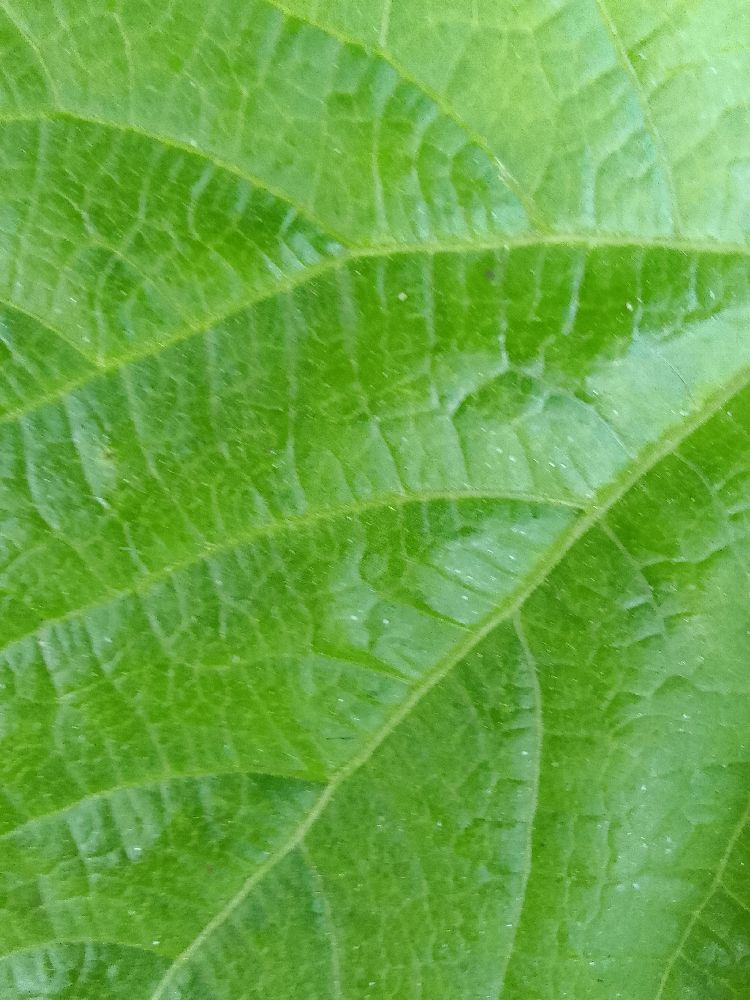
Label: healthy